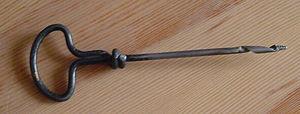
Une vrille est un outil manuel, avec un embout en spirale, permettant de faire des trous, d'un diamètre lié à la taille de l'outil, dans le bois. C'est une sorte de mèche actionnée à la main.